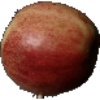
Label: Apple Red 3